Ernest von Koerber

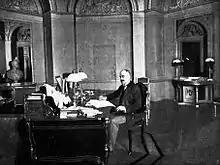
Minister-President Koerber in office, 1901

Koerber’s tenure in office was also marked by rising national tensions within Austria-Hungary. The Dual Monarchy dissipated any sense of allegiance to a single crown. The various ethnic groups resented one another and it became apparent that most government actions would leave at least one offended group.